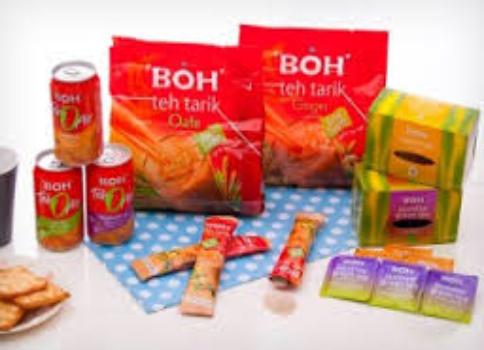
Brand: BOH Plantations
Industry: Others